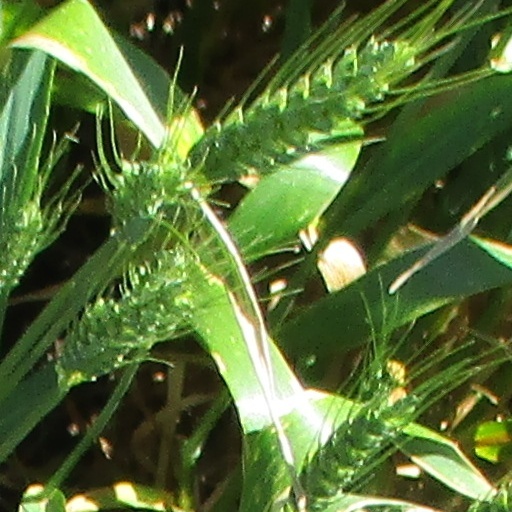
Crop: wheat